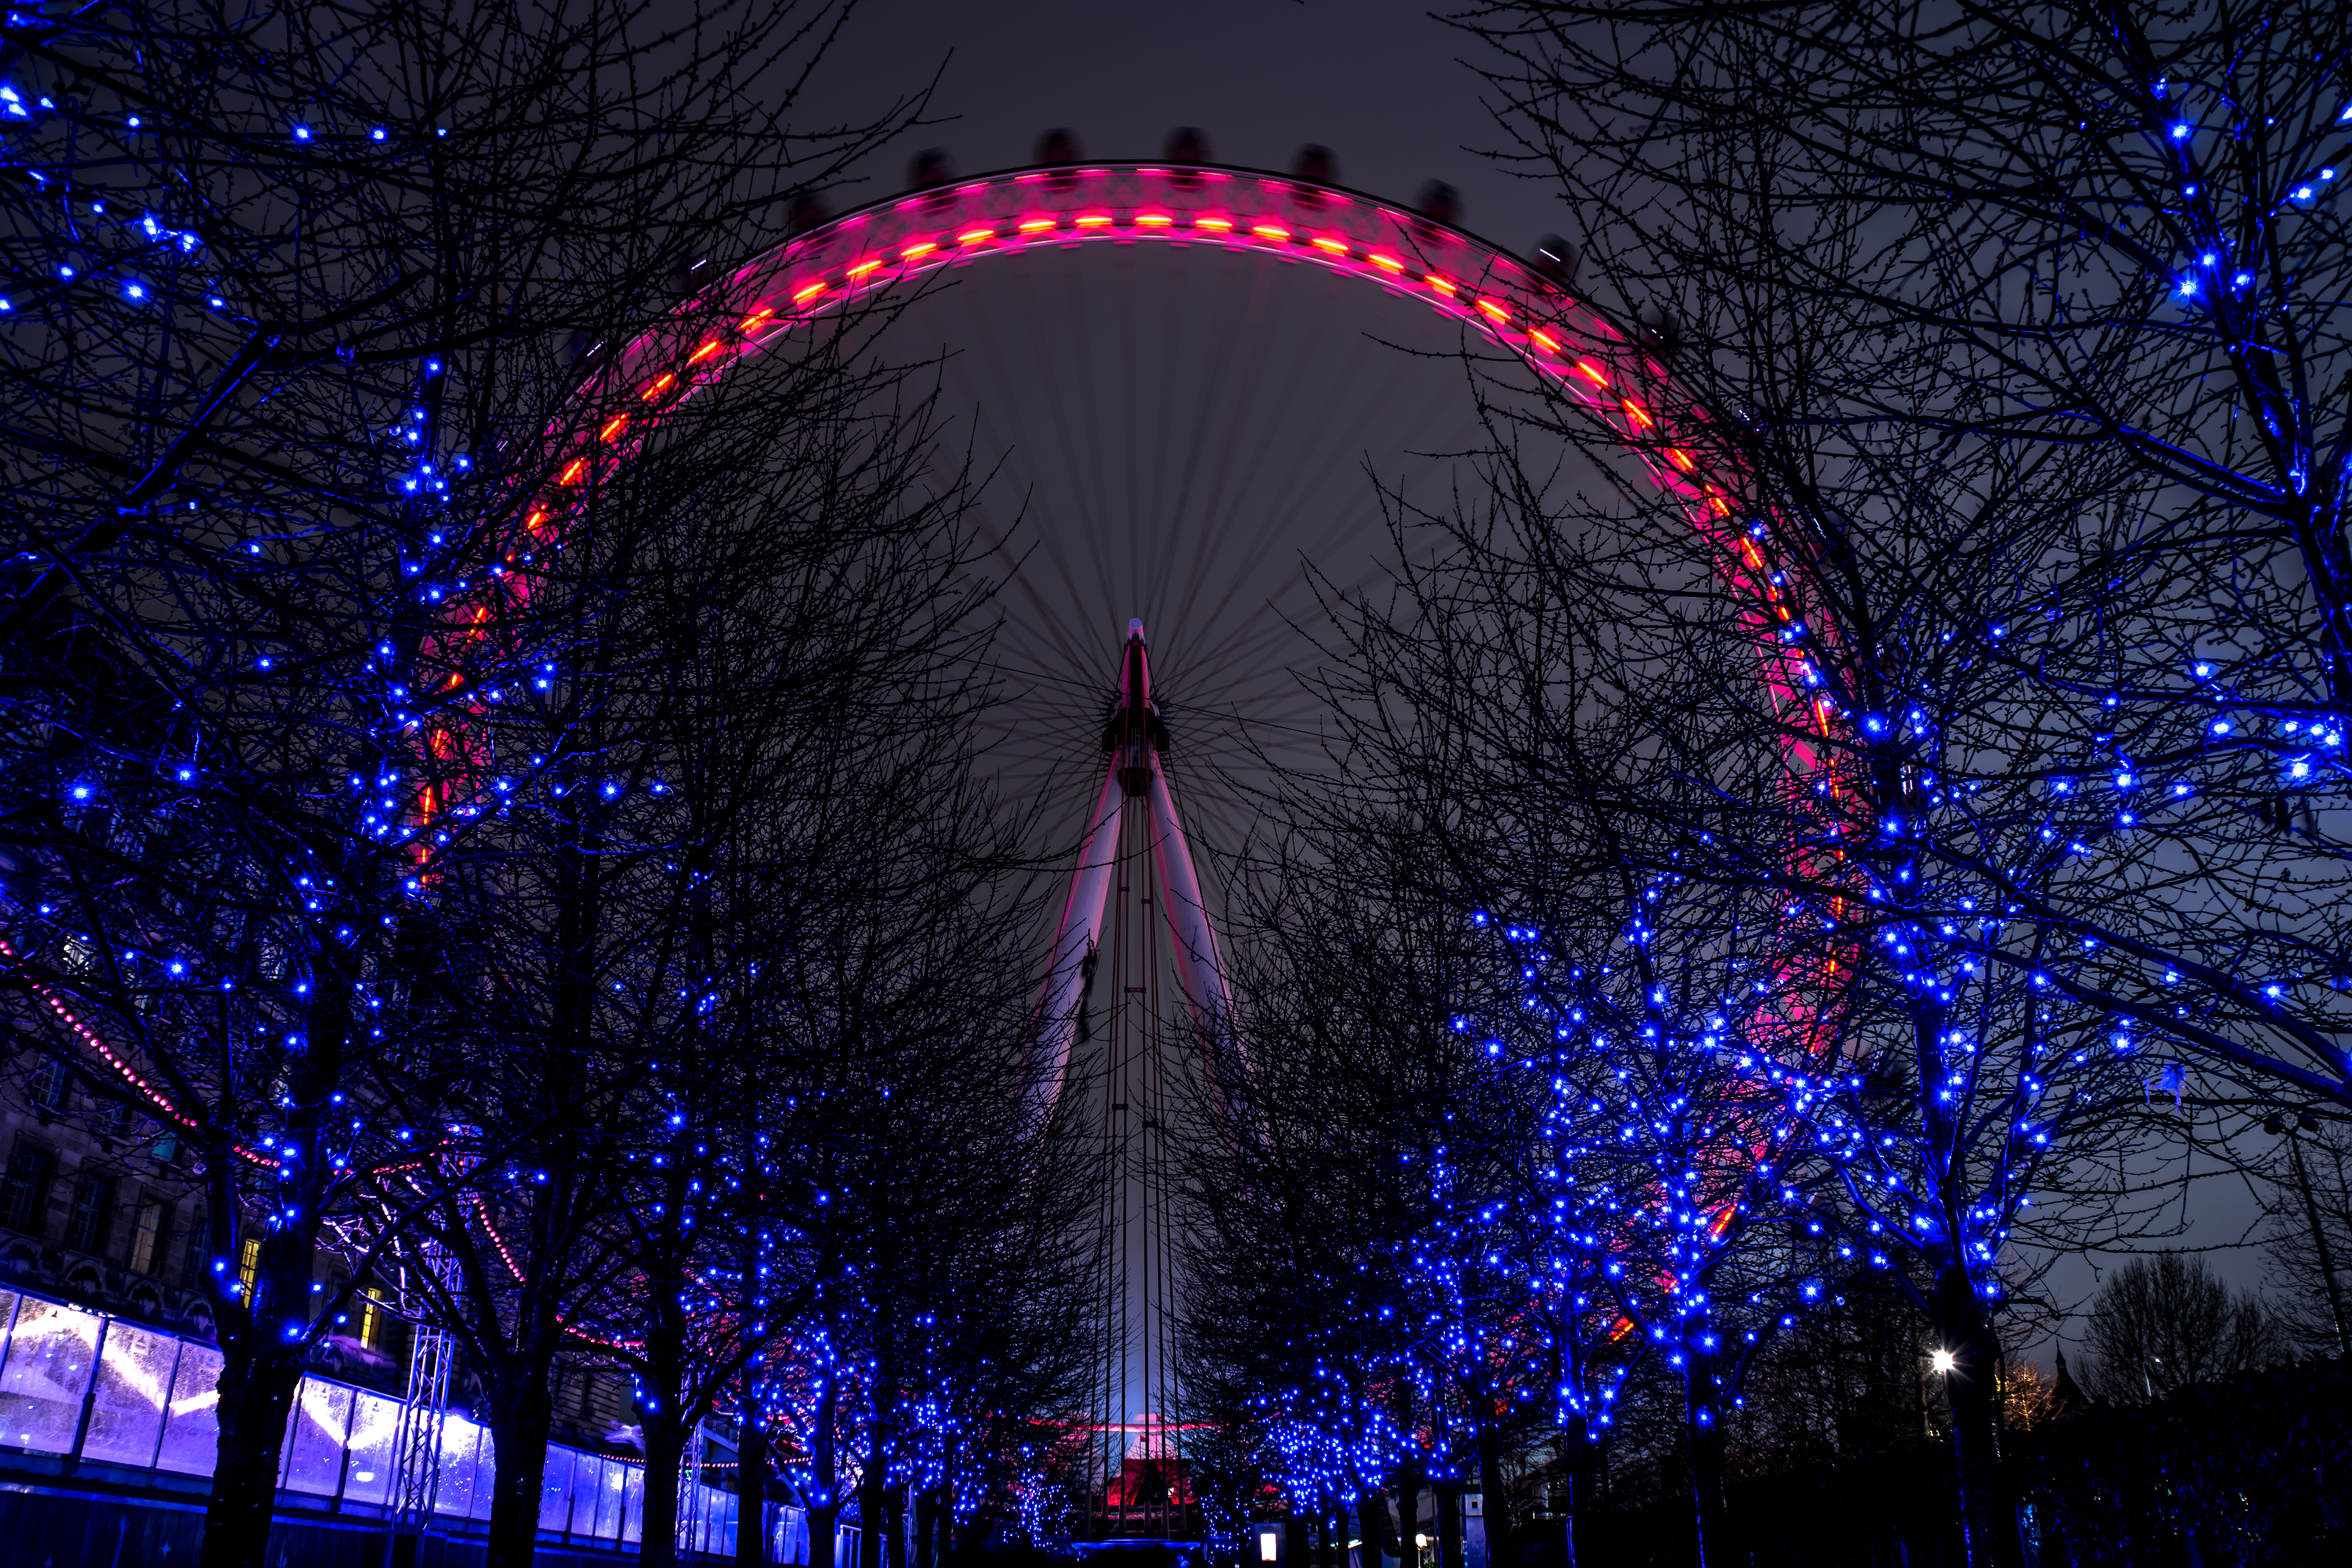
man, tree, person, light, sky, night, view, city, river, summer, vacation, travel, dusk, europe, love, ferris wheel, couple, london eye, landmark, tourism, leisure, christmas, smiling, christmas decoration, outdoors, uk, england, ferry, london, family, great, happy, holidays, eye, big, famous, britain, united, kingdom, thames, christmas lights